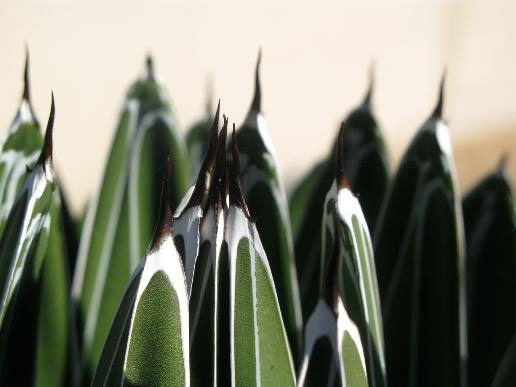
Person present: No